Oliver Hogue

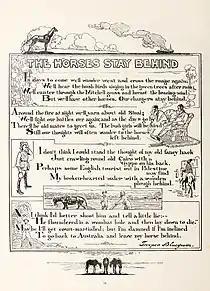
"The Horses Stay Behind", Trooper Bluegum (1919).

Hogue sent articles under the pen-name "Trooper Bluegum" to the "Sydney Morning Herald", which he later compiled and had published as "Love Letters of an Anzac" (London, 1916) and "Trooper Bluegum at the Dardanelles" (London, 1916).